Kronosaurus

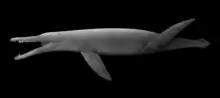
Life restoration based on the Harvard specimen

Since the holotype of "K. queenslandicus" (QM F1609) consists of only a partial mandibular symphysis, very little can be said about it. However, more complete fossil skulls that are assigned to the taxon show unique traits. The skulls of various known specimens of "Kronosaurus" vary in size. The holotype, which although partial and fragmentary, comes from a skull which would have measured a total of long. Candidate neotype specimens QM F10113 and QM F18827 have cranial lengths reaching , respectively. The skull of the Harvard skeleton is estimated to be long. The cranial measurements of the last three specimens previously cited surpass in size the skull of any known theropod dinosaurs. The snout and the mandibular rostrum are long and narrow in shape. The rostrum in general appears to be arched in shape and is relatively elongated, possessing a distinct median and dorsal crest. The eye sockets face obliquely posteriorly, where they are located laterally on the anterior half of the skull. The temporal fossae (openings in the top back of the cranium) are very large, but the skull does not have an anterior interpterygoid vacuity.